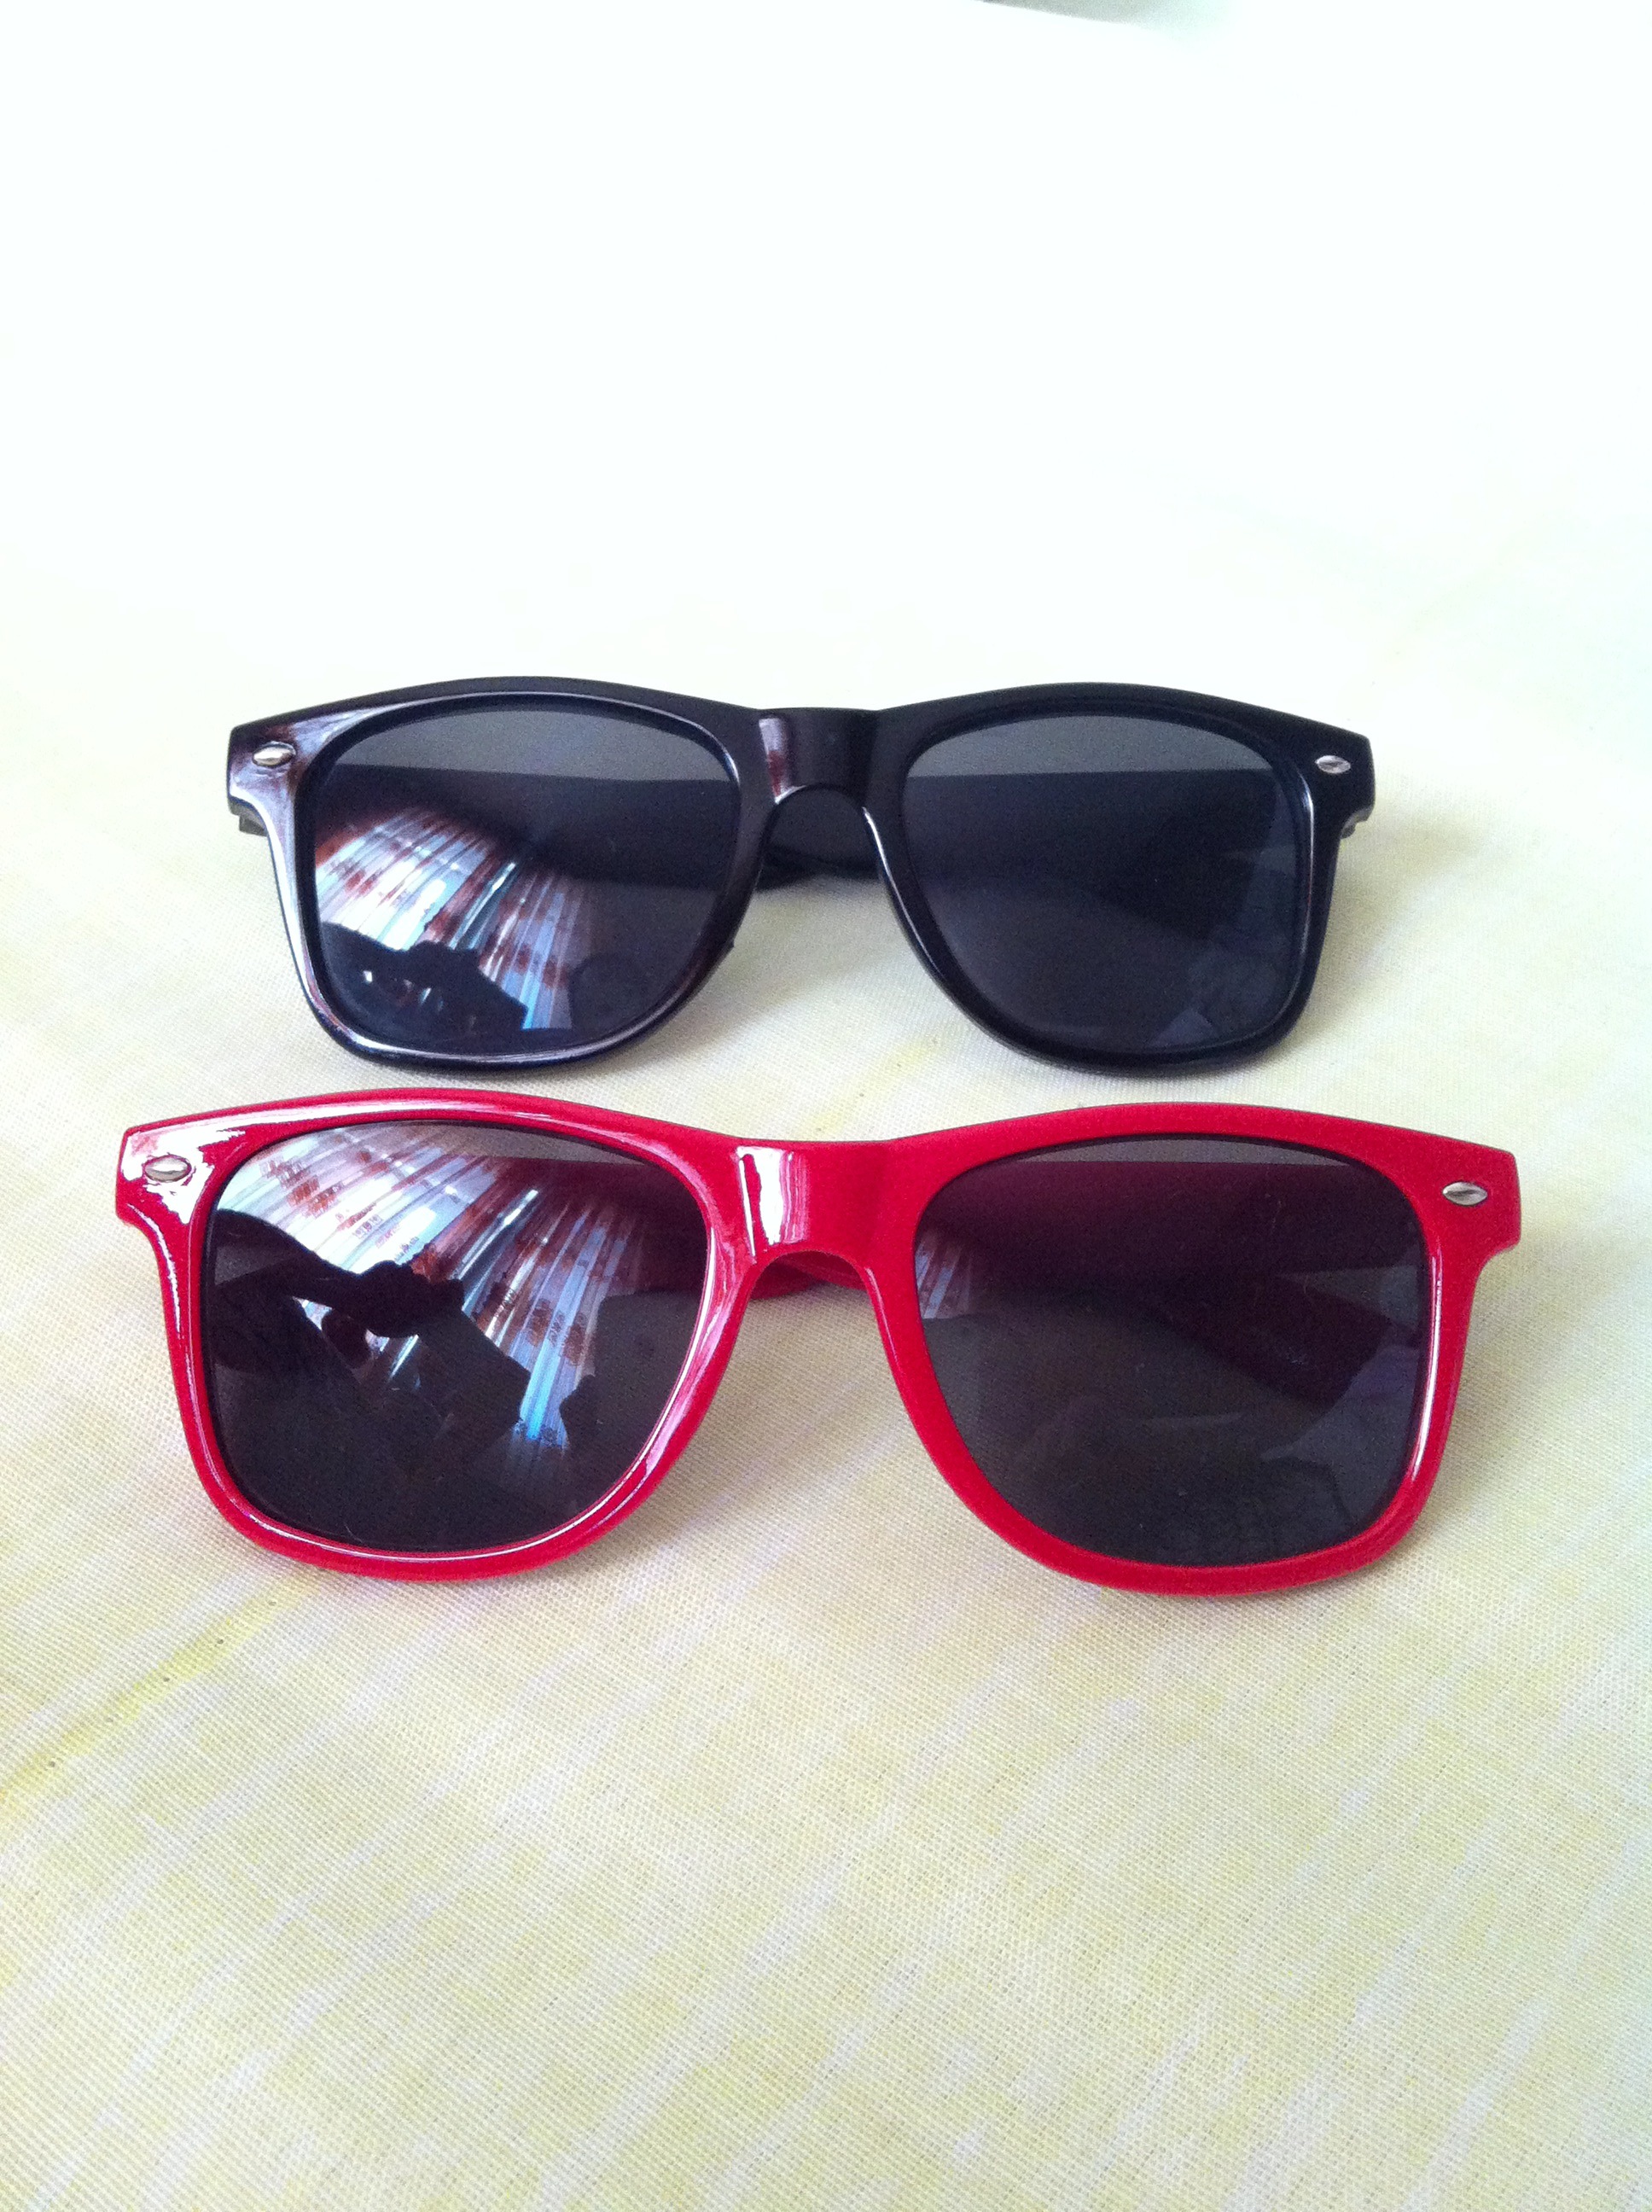
red, black, sunglasses, glasses, goggles, eyewear, sets, fashion accessory, vision care